List of birds of Thailand

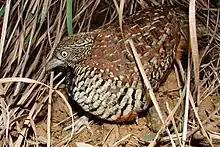
The barred buttonquail is a common resident of Thailand.

The jacanas are a group of waders found throughout the tropics. They are identifiable by their huge feet and claws which enable them to walk on floating vegetation in the shallow lakes that are their preferred habitat.